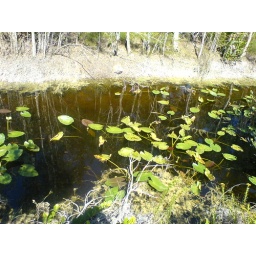
Looking at various water plants in the canal alongside the offroad bike path...